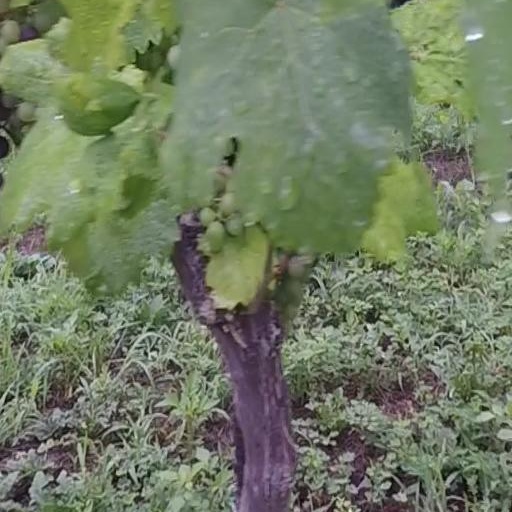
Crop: grape